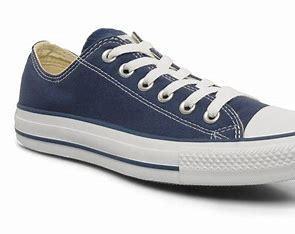
Brand: Converse
Model: Chuck Taylor All Star Ox